Science in the Age of Enlightenment

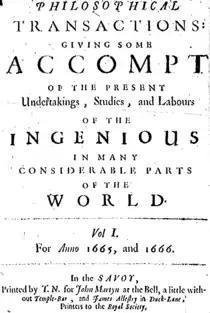

Official scientific societies were chartered by the state in order to provide technical expertise. This advisory capacity offered scientific societies the most direct contact between the scientific community and government bodies available during the Enlightenment. State sponsorship was beneficial to the societies as it brought finance and recognition, along with a measure of freedom in management. Most societies were granted permission to oversee their own publications, control the election of new members, and the administration of the society. Membership in academies and societies was therefore highly selective. In some societies, members were required to pay an annual fee to participate. For example, the Royal Society depended on contributions from its members, which excluded a wide range of artisans and mathematicians on account of the expense. Society activities included research, experimentation, sponsoring essay prize contests, and collaborative projects between societies. A dialogue of formal communication also developed between societies and society in general through the publication of scientific journals. Periodicals offered society members the opportunity to publish, and for their ideas to be consumed by other scientific societies and the literate public. Scientific journals, readily accessible to members of learned societies, became the most important form of publication for scientists during the Enlightenment.